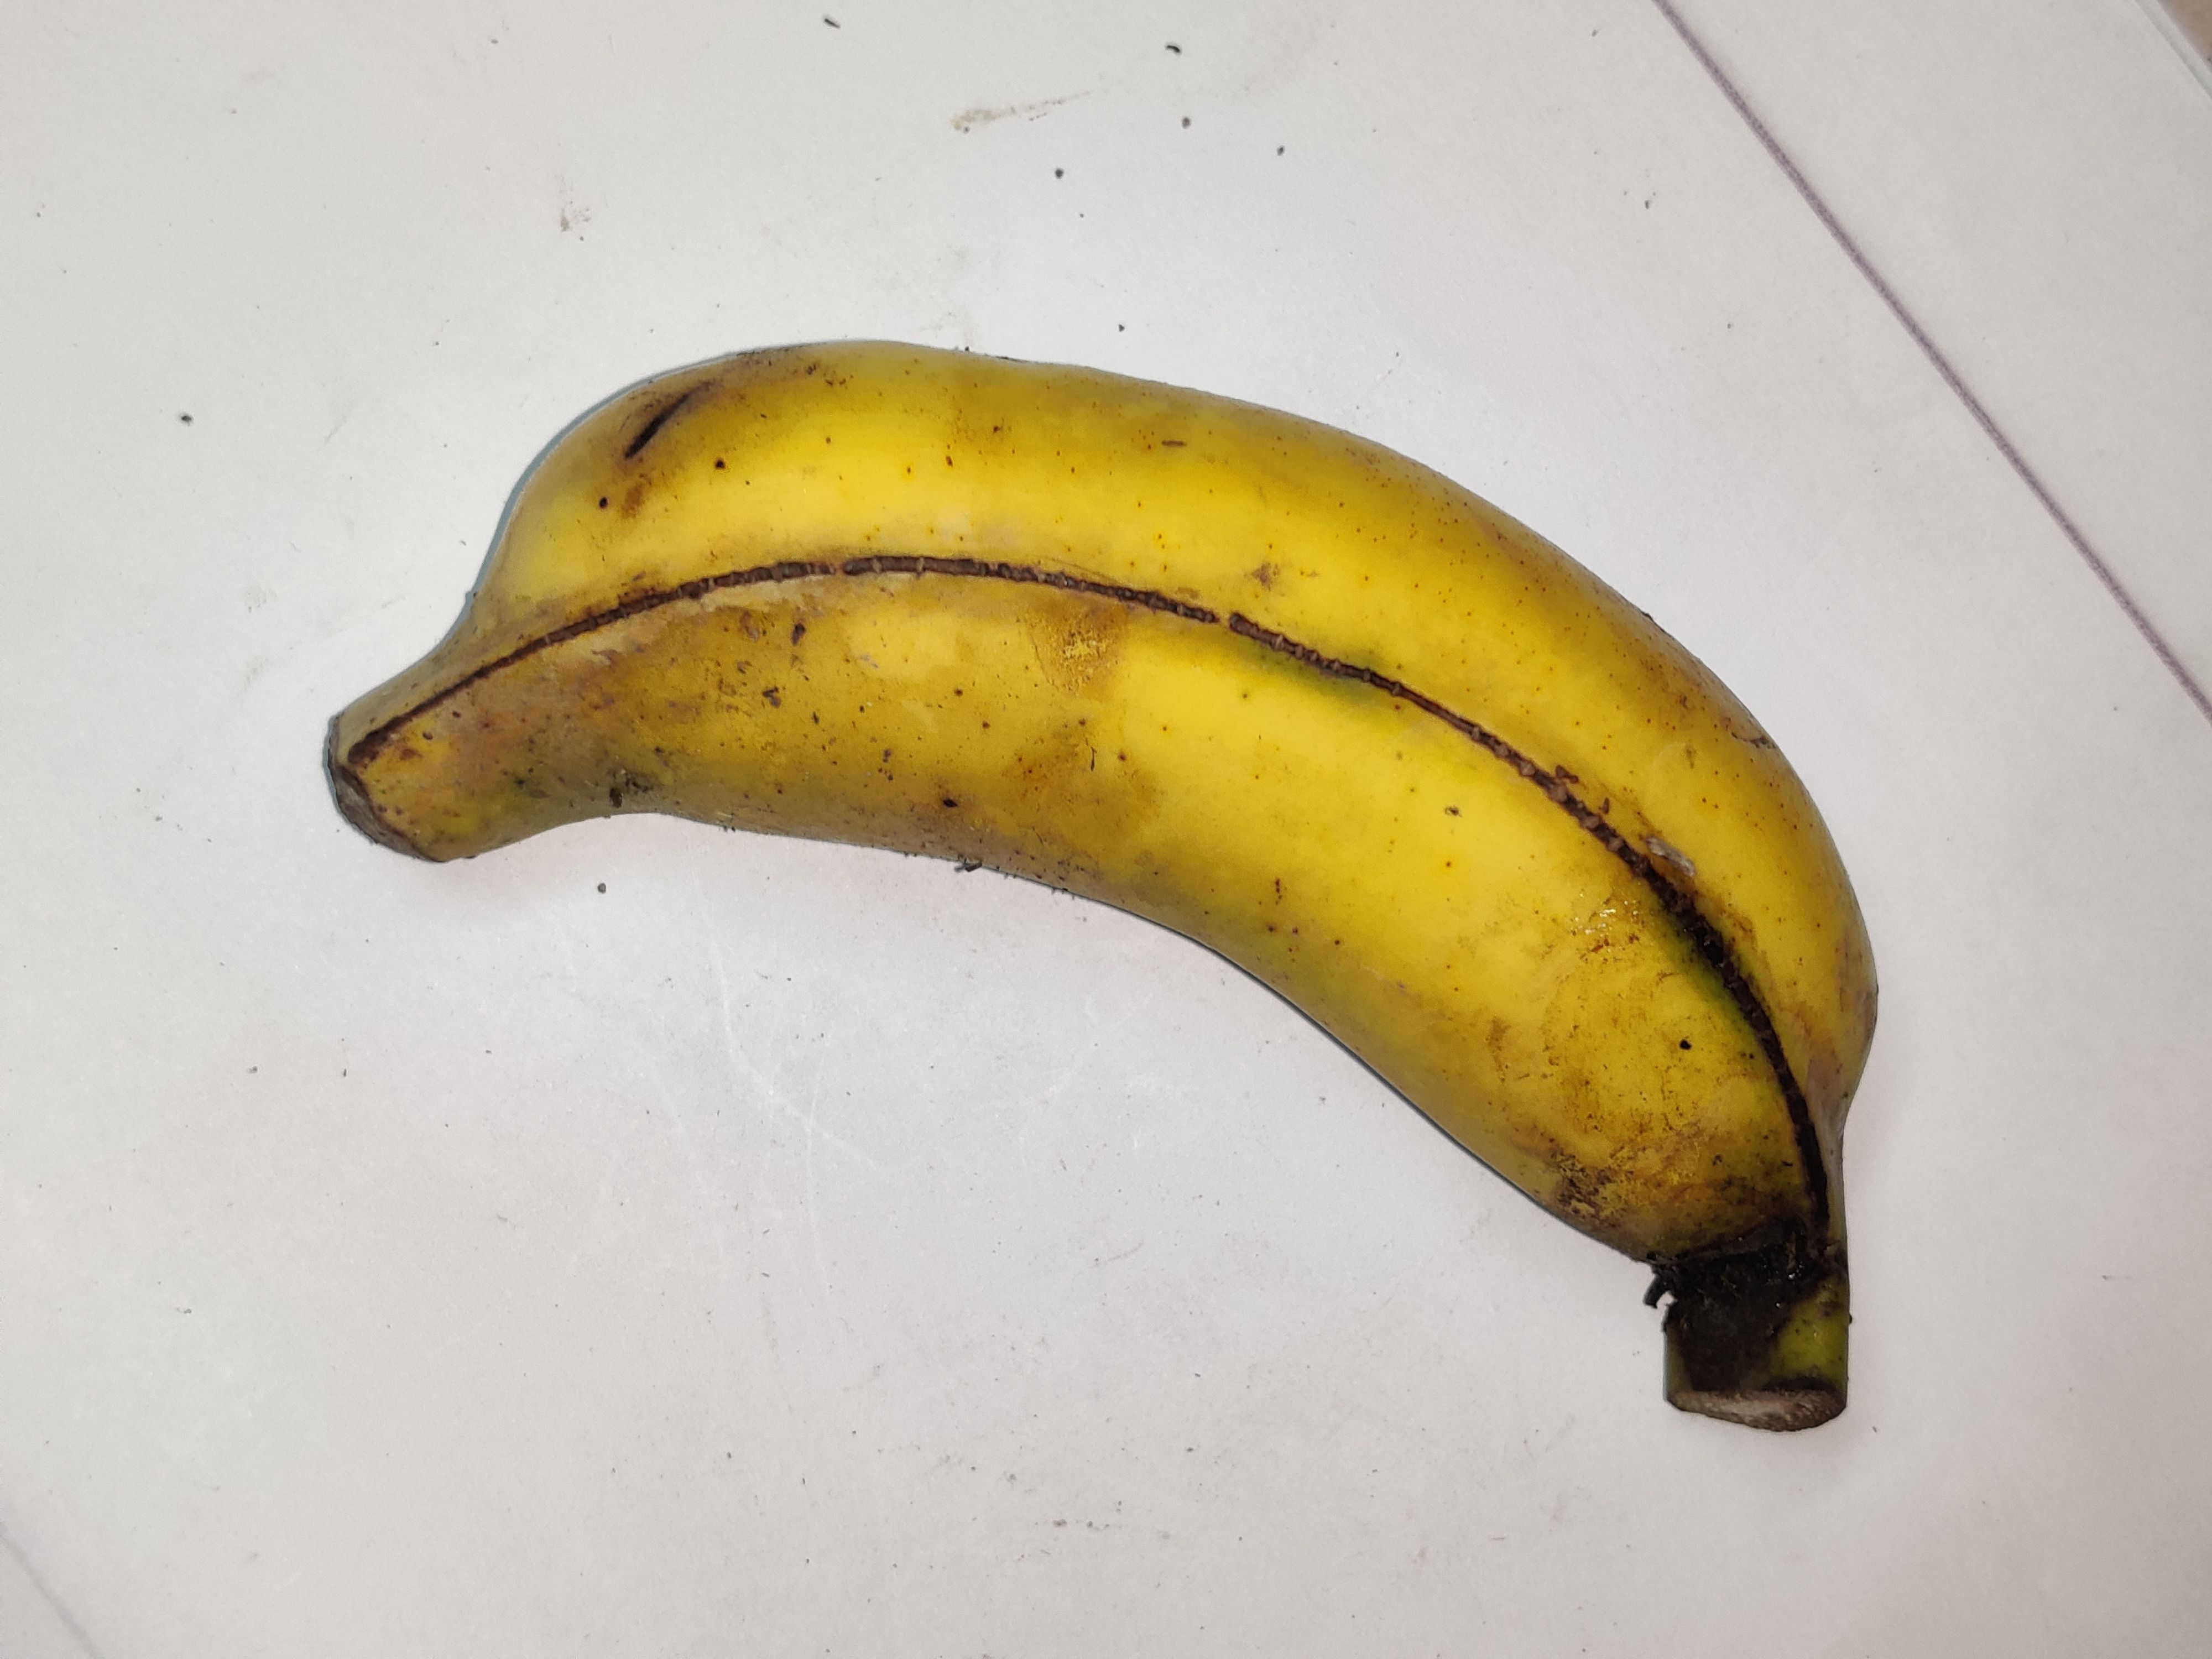
Fruit: banana
Grade: 2nd-grade